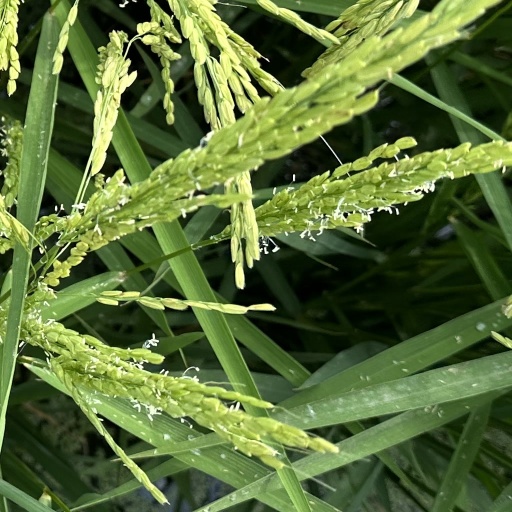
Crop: rice